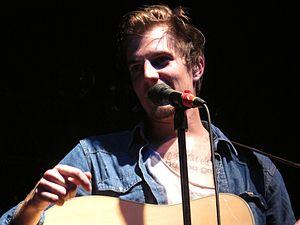
The Maine est un groupe de rock alternatif américain, originaire de Tempe, en Arizona. Formé le 21 janvier 2007, leur premier EP, Stay Up, Get Down est publié le 8 mai 2007, suivi de l'EP The Way We Talk, sorti le 11 décembre 2007. Le premier album du groupe, Can't Stop, Won't Stop est publié le 8 juillet 2008. Le groupe sortira aussi des chansons de Noël avec l'EP ... And a Happy New Year, publié en décembre 2008. Leur deuxième album Black and White sort le 13 juillet 2010 et atteint 22 634 d'exemplaires vendus dès sa première semaine de sortie.